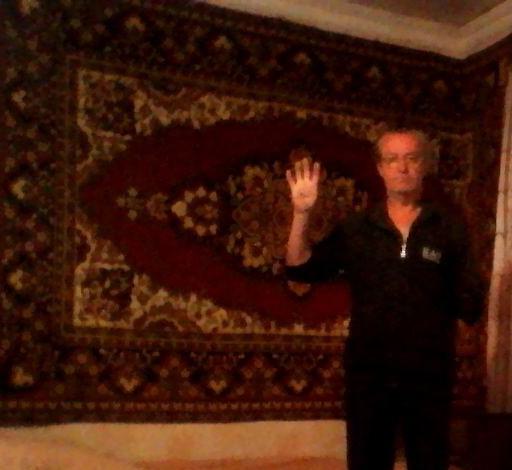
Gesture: four